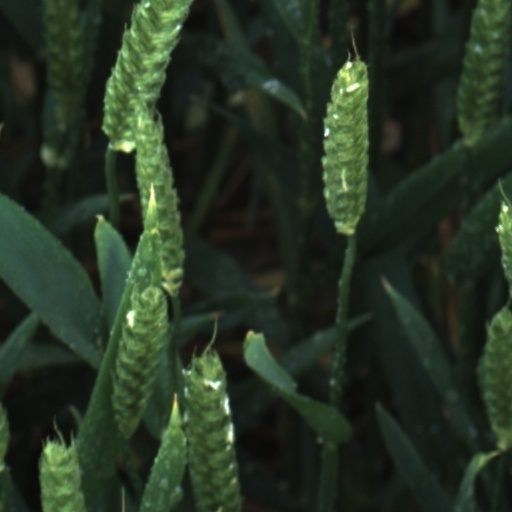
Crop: wheat